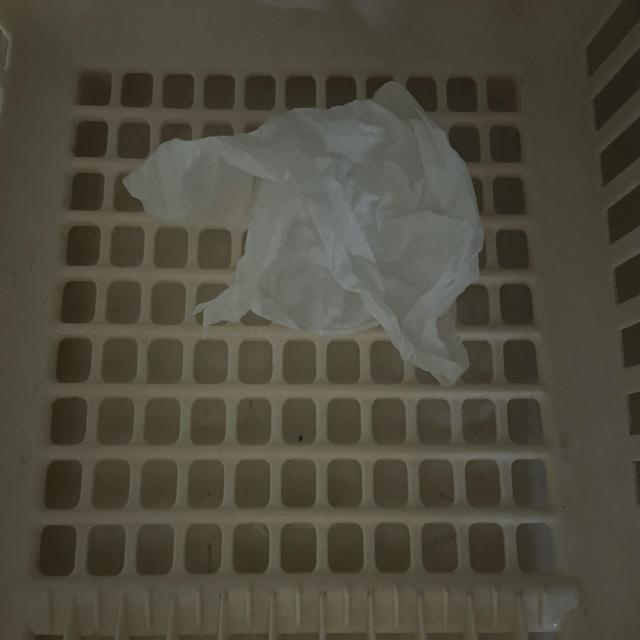
Label: tissues